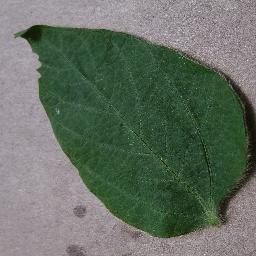
Label: Soybean___healthy